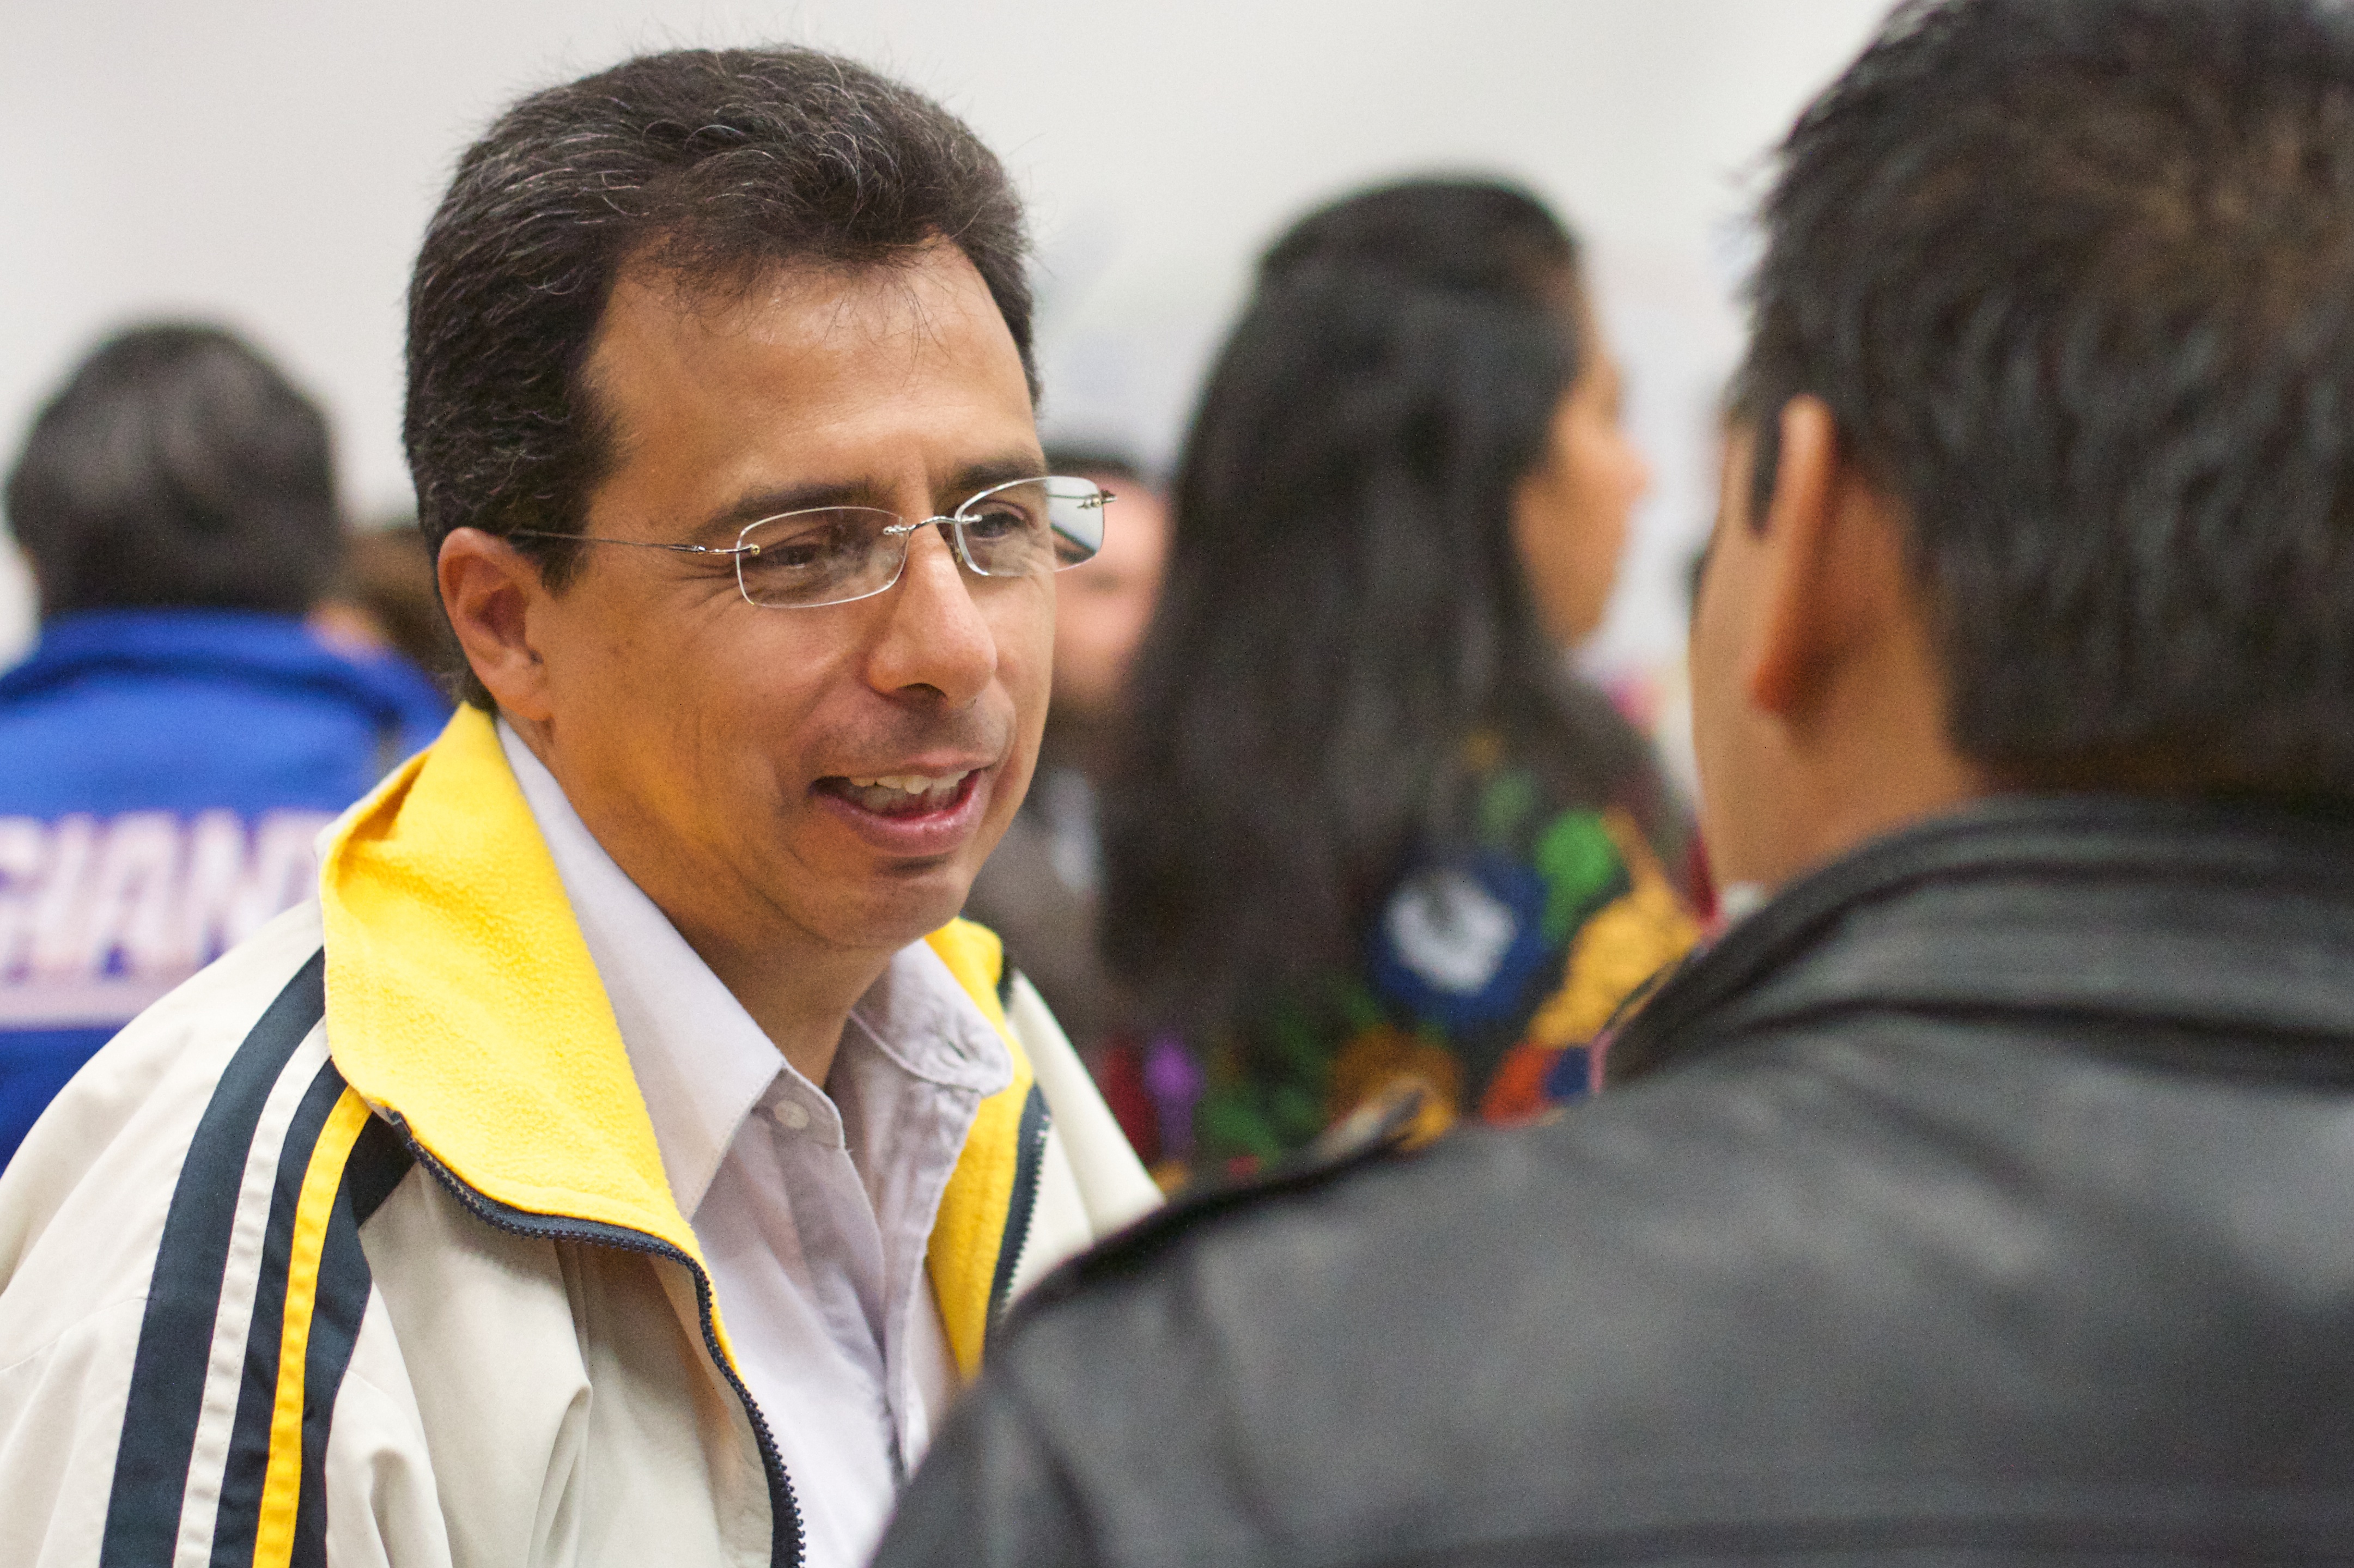
student, education, udgagora